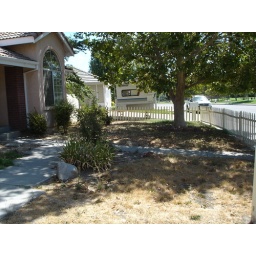
We saved the grass and the rose bushes. It looks much better now than it does in this picture.